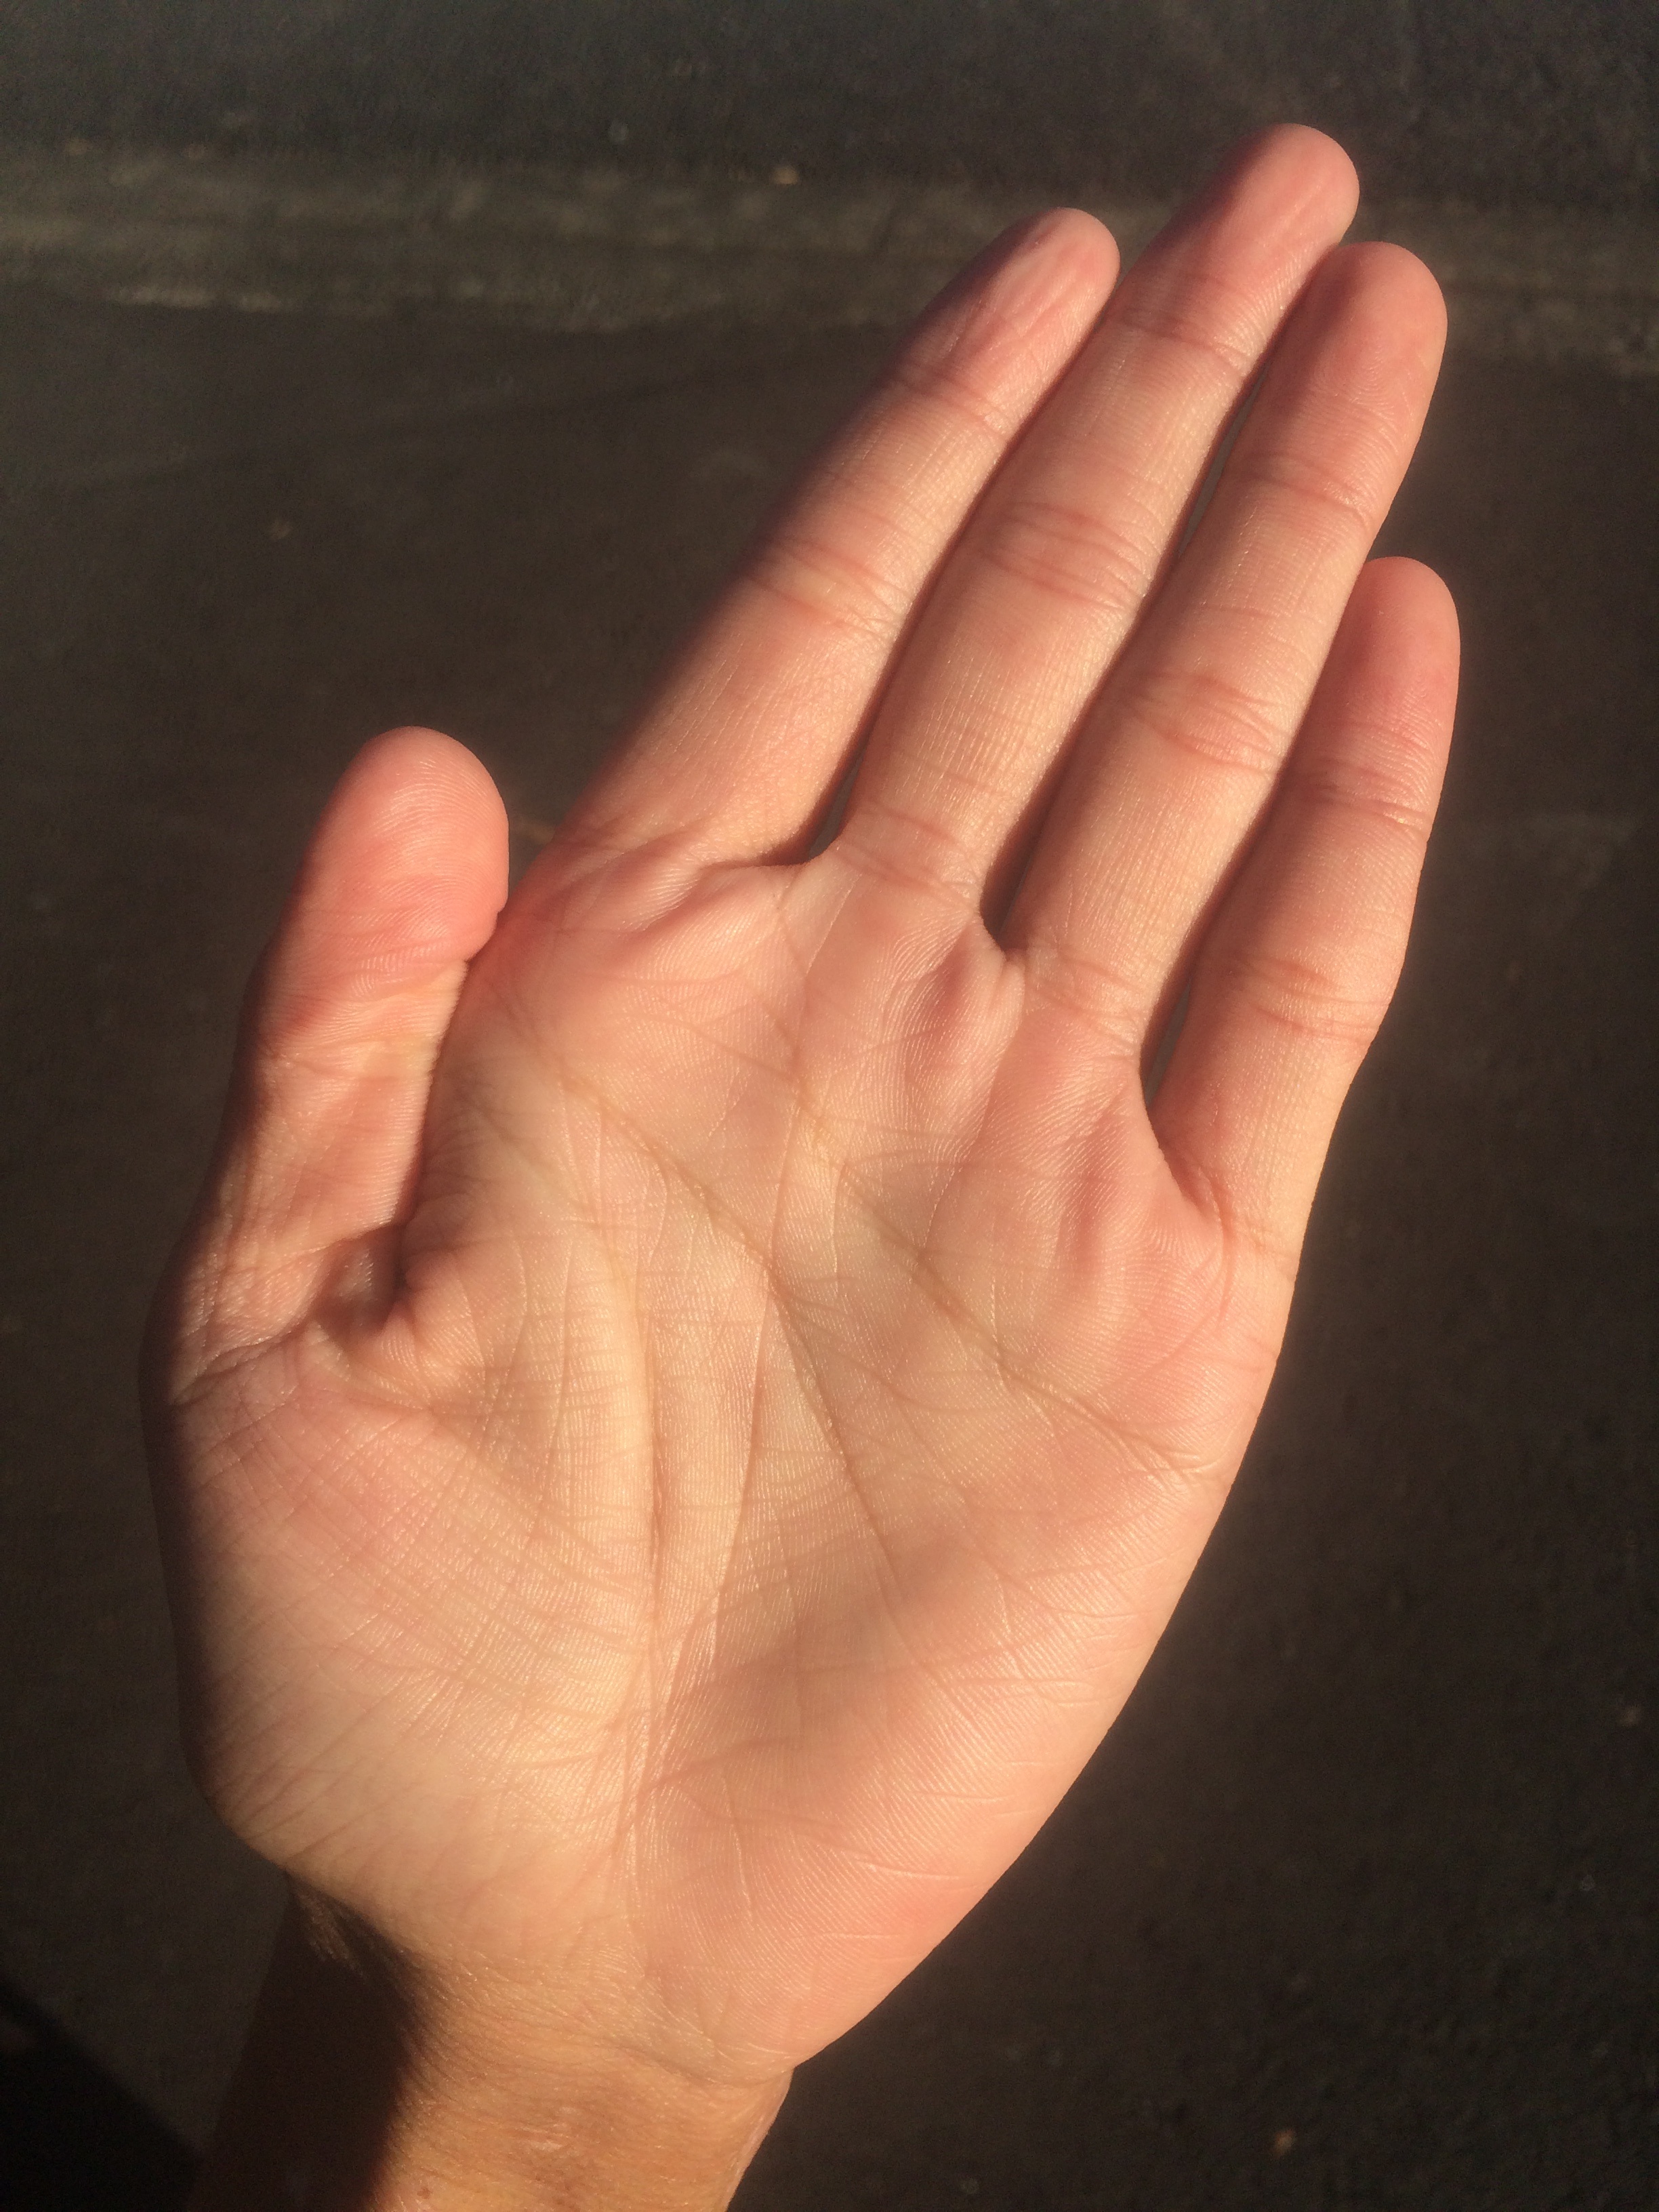
hand, screen, man, people, woman, pot, male, leg, young, finger, reflection, palm, buddhism, religion, care, arm, marriage, health, life, heal, energy, write, close up, human body, drying, power, my, society, happy, women, japanese, single, loneliness, wrist, bright, parts, mirror, message, skin, beauty, salon, comfort, images, body, massage, shape, compact, strong, absent, list, lucky, fingerprint, fortune, fatigue, inn, efficiency, equality, while, thumb, billboard, gender, destiny, interaction, joint, tease, memo, healing, unlucky, synthesis, good luck, get, left hand, blood vessel, fortune telling, hand care, moisture retention, flesh color, rough hand, with your bare hands, body parts, praise, hand parts, temomi, horoscope, reincarnation, previous life, tsuyoun, expert, este, lifeline, marriage lines, good luck with money, ideal, a healthy, representation, composite picture, palm reading, recalled, bleaching, sociology, discrimination, sense